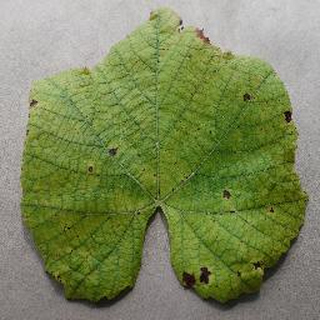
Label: grape_leaf_blight